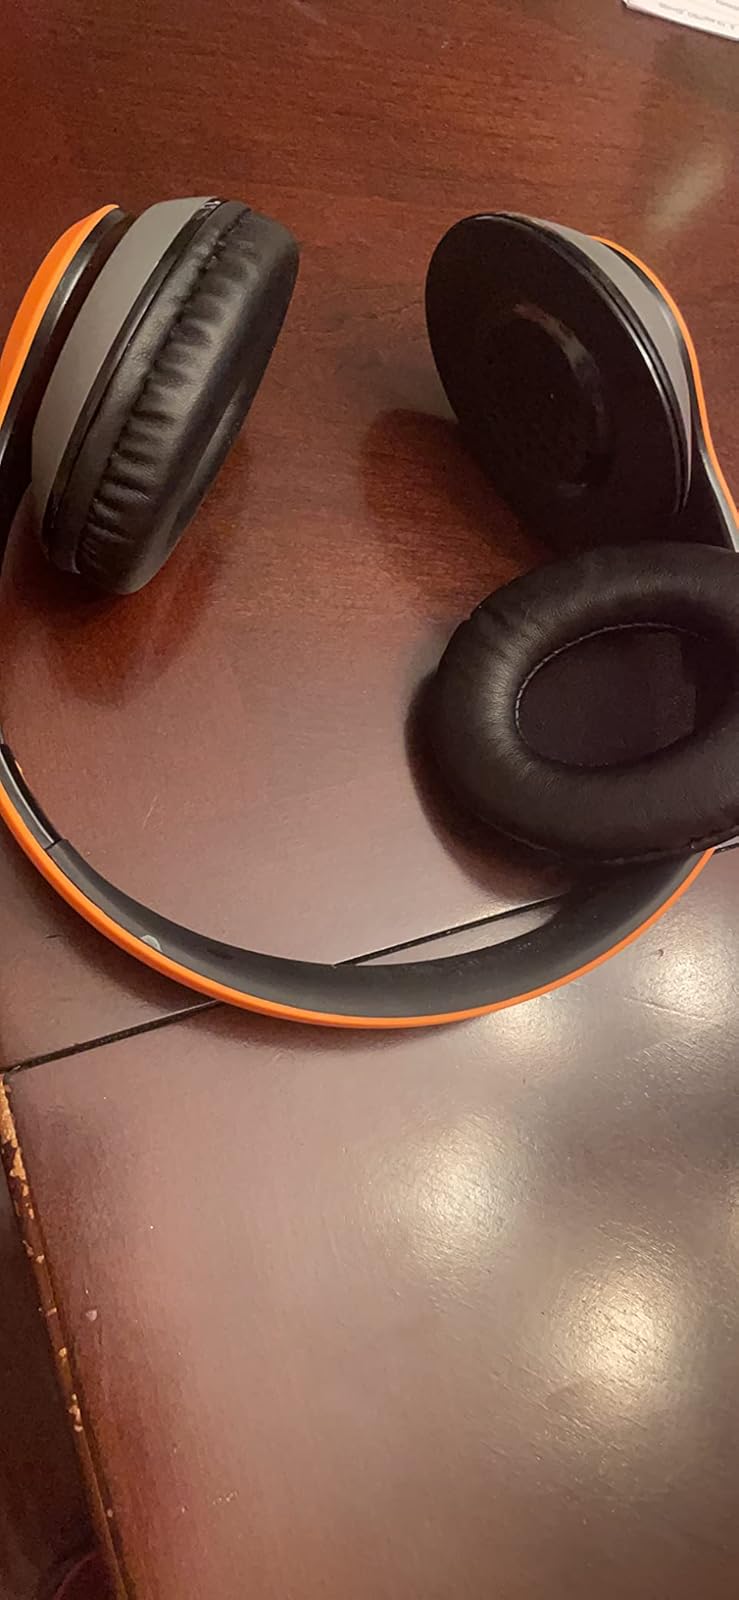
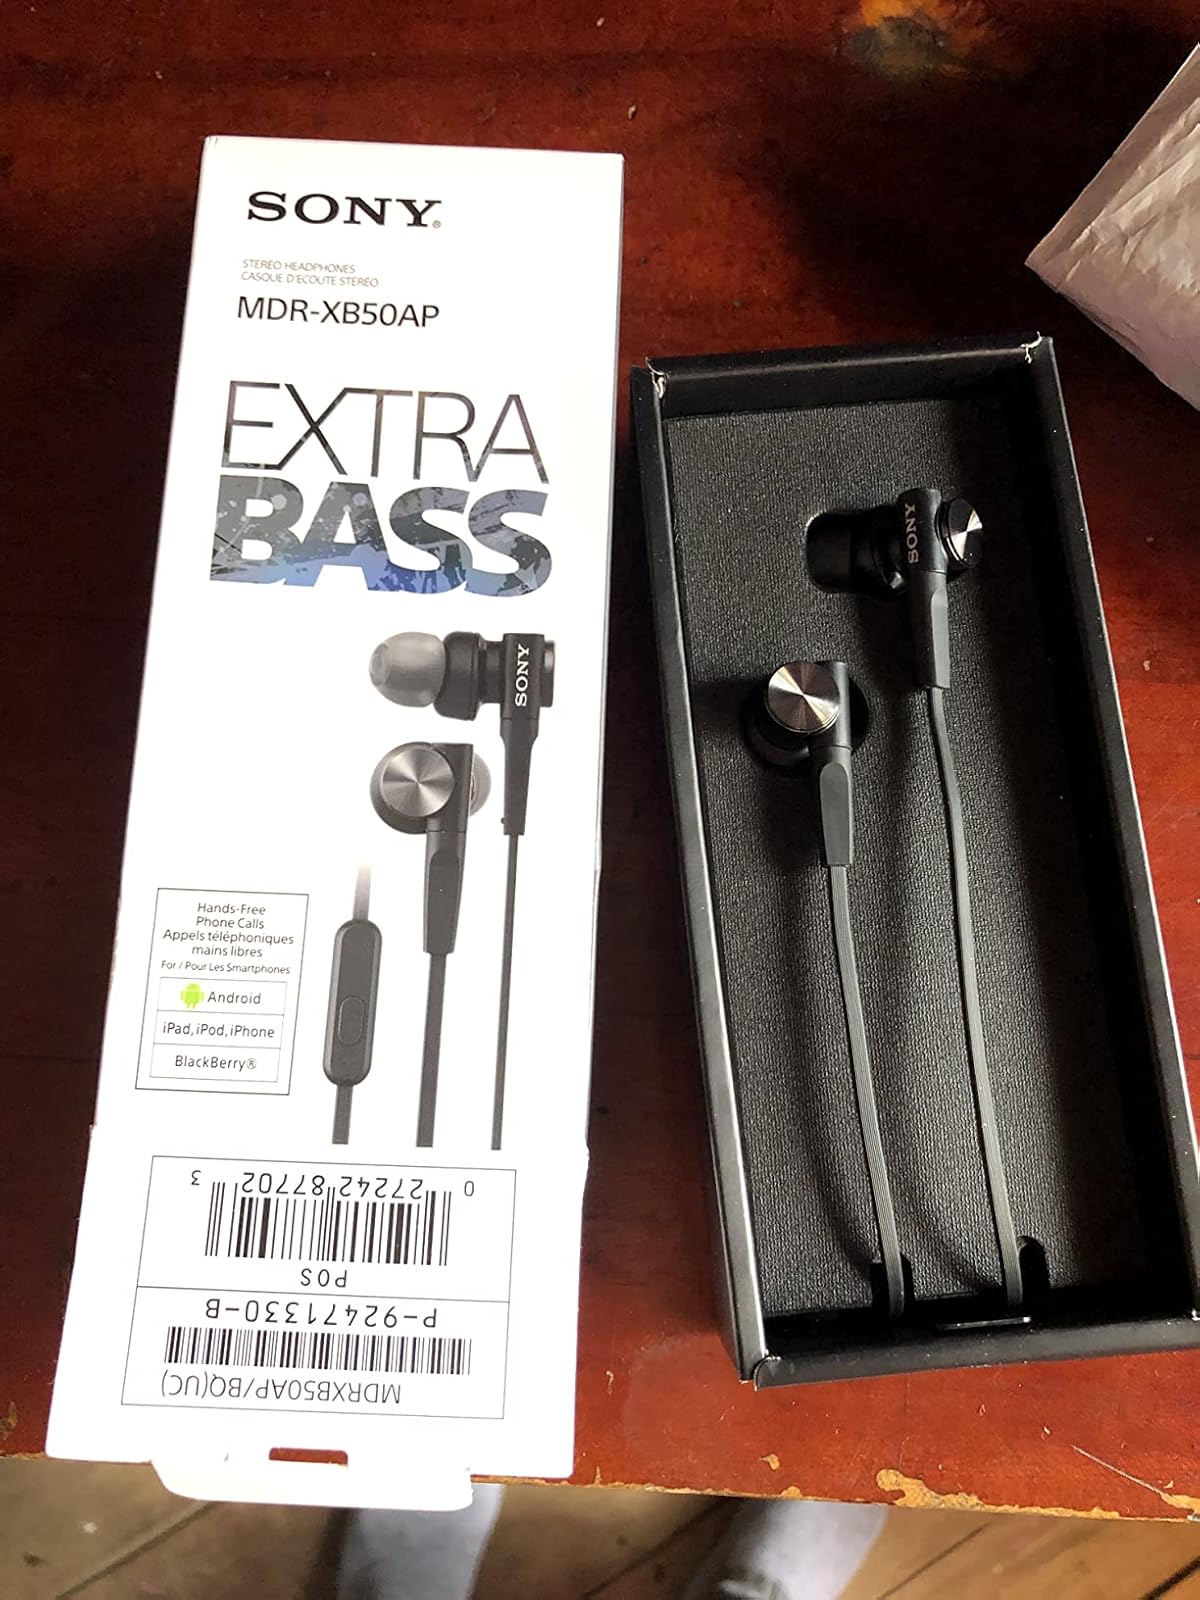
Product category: headphones
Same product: no